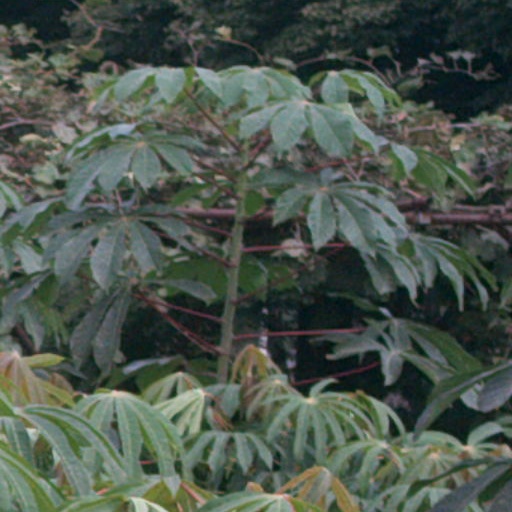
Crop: cassava